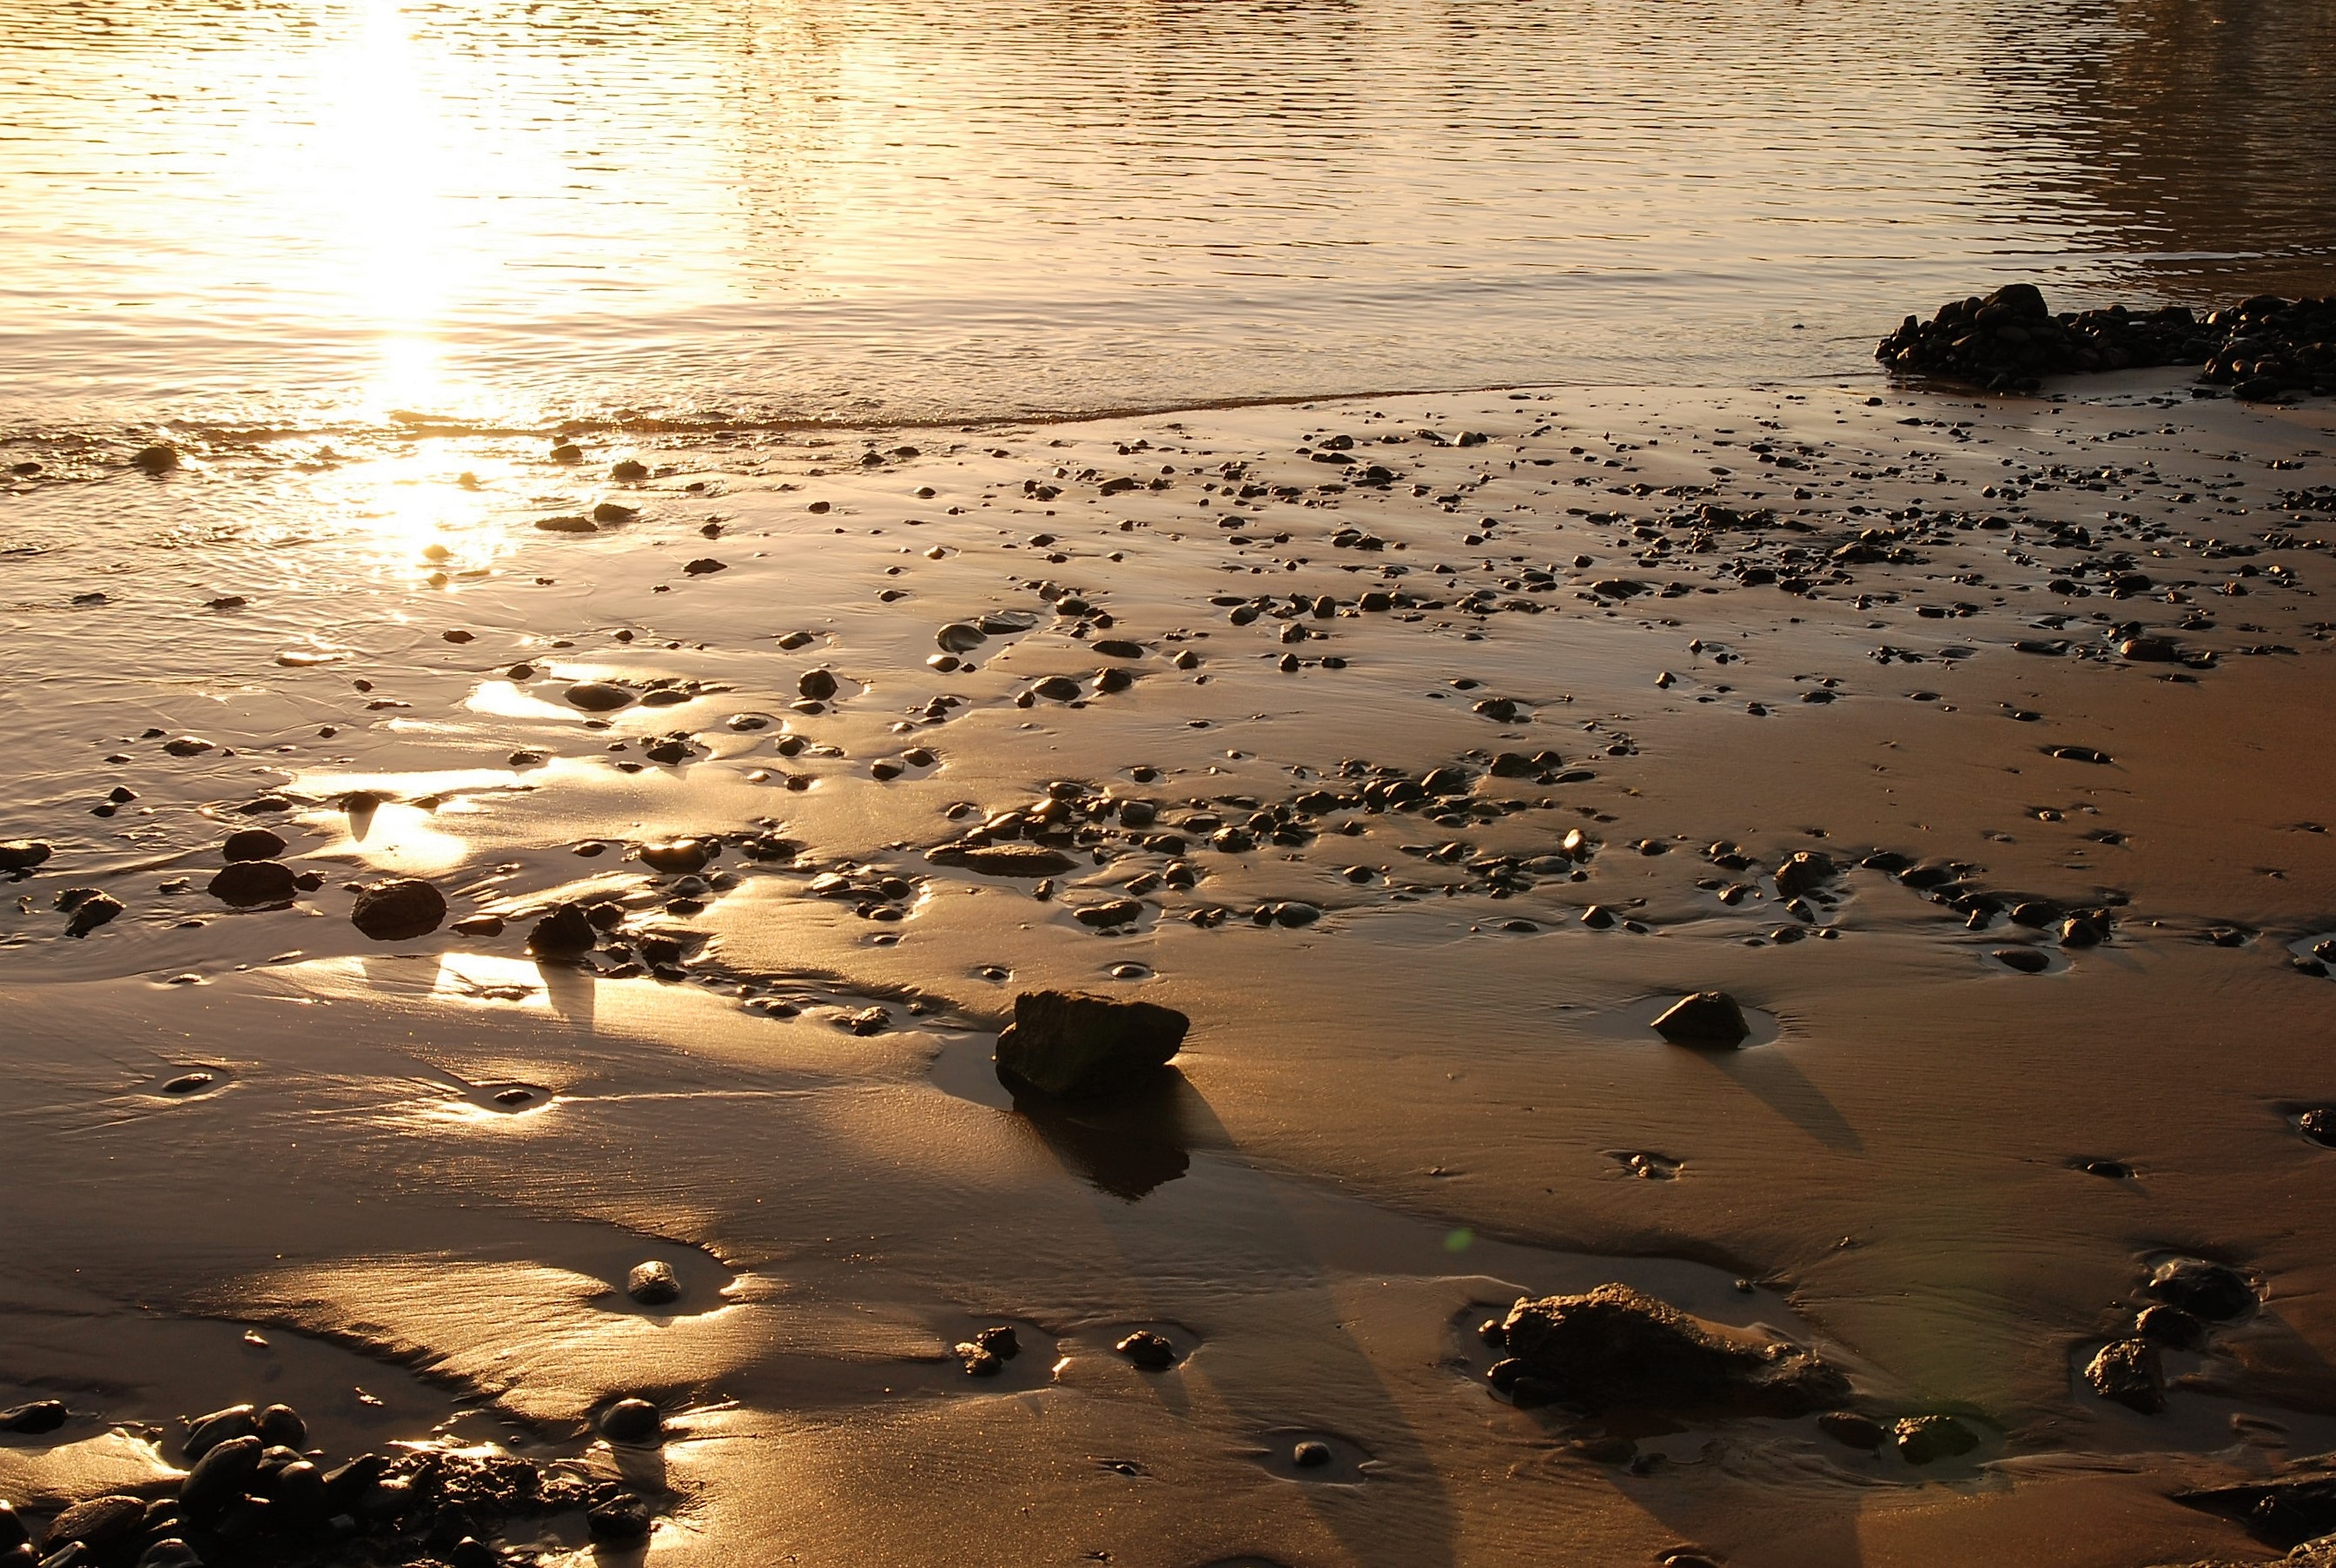
beach, sea, coast, water, sand, rock, ocean, sunrise, sunset, sunlight, morning, shore, wave, dawn, dusk, evening, reflection, material, body of water, mudflat